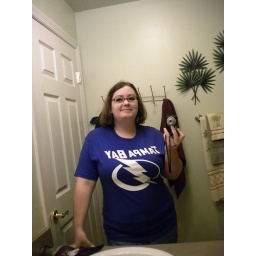
Fat girl in a little shirt